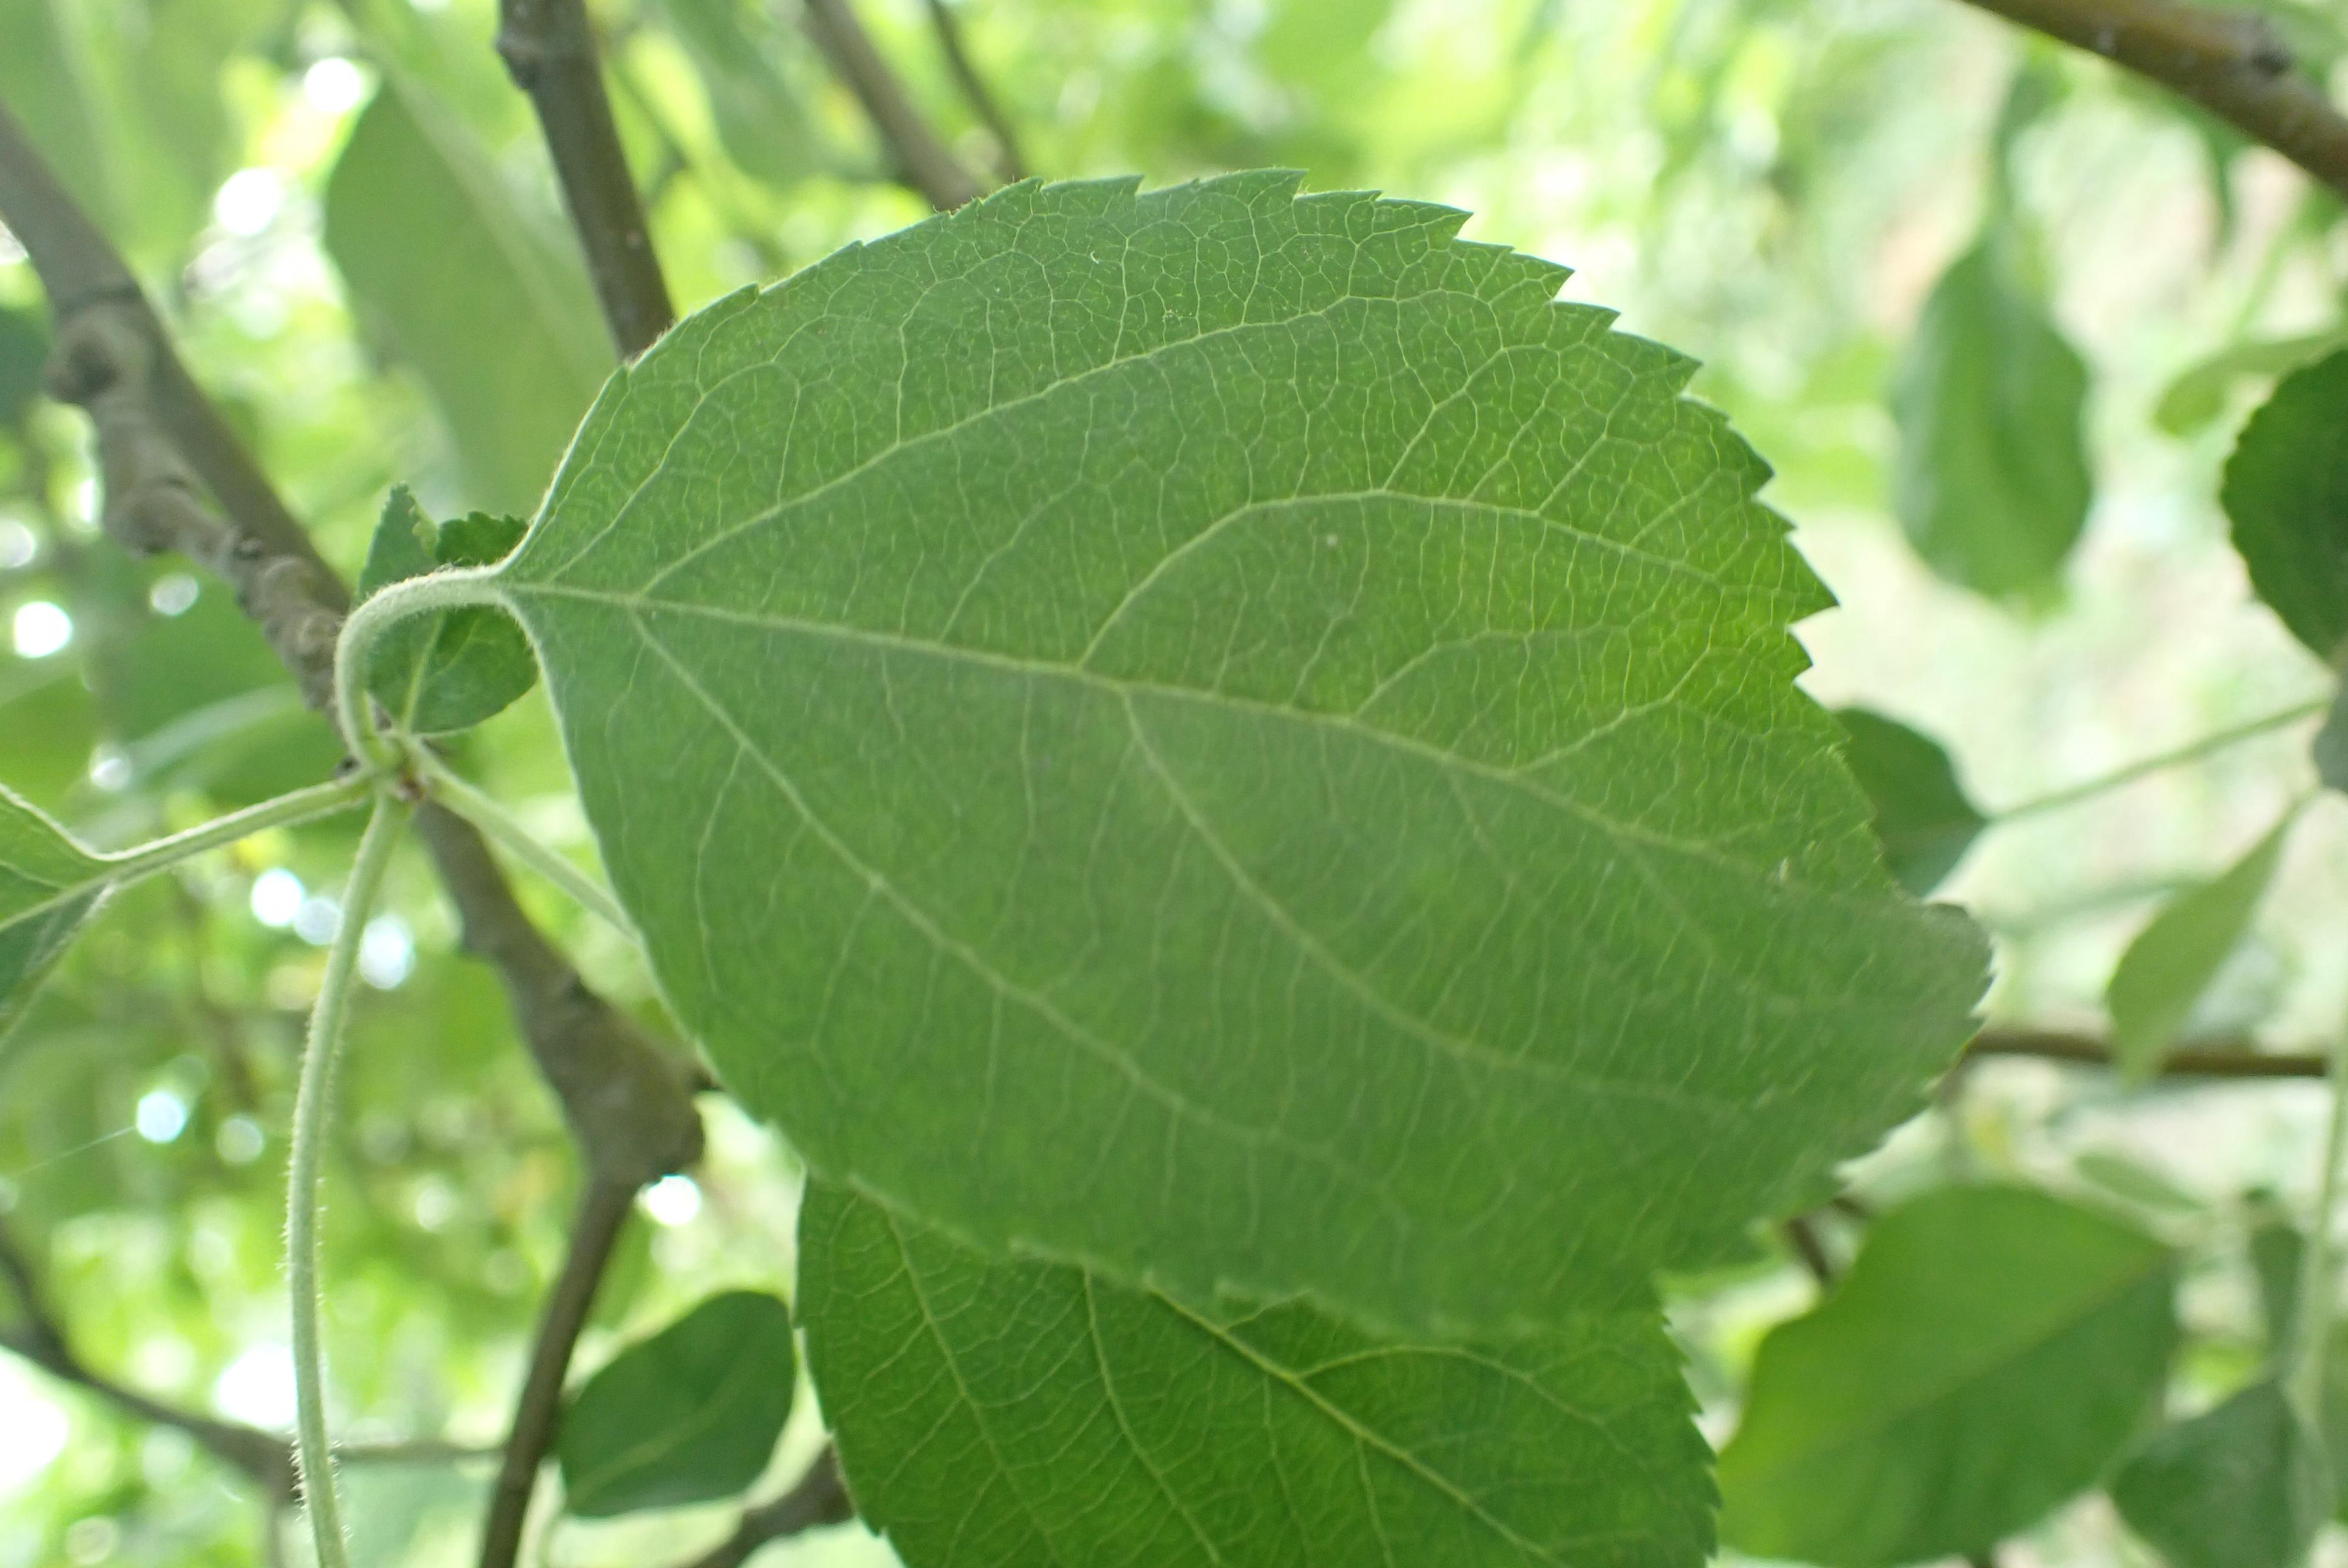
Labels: healthy